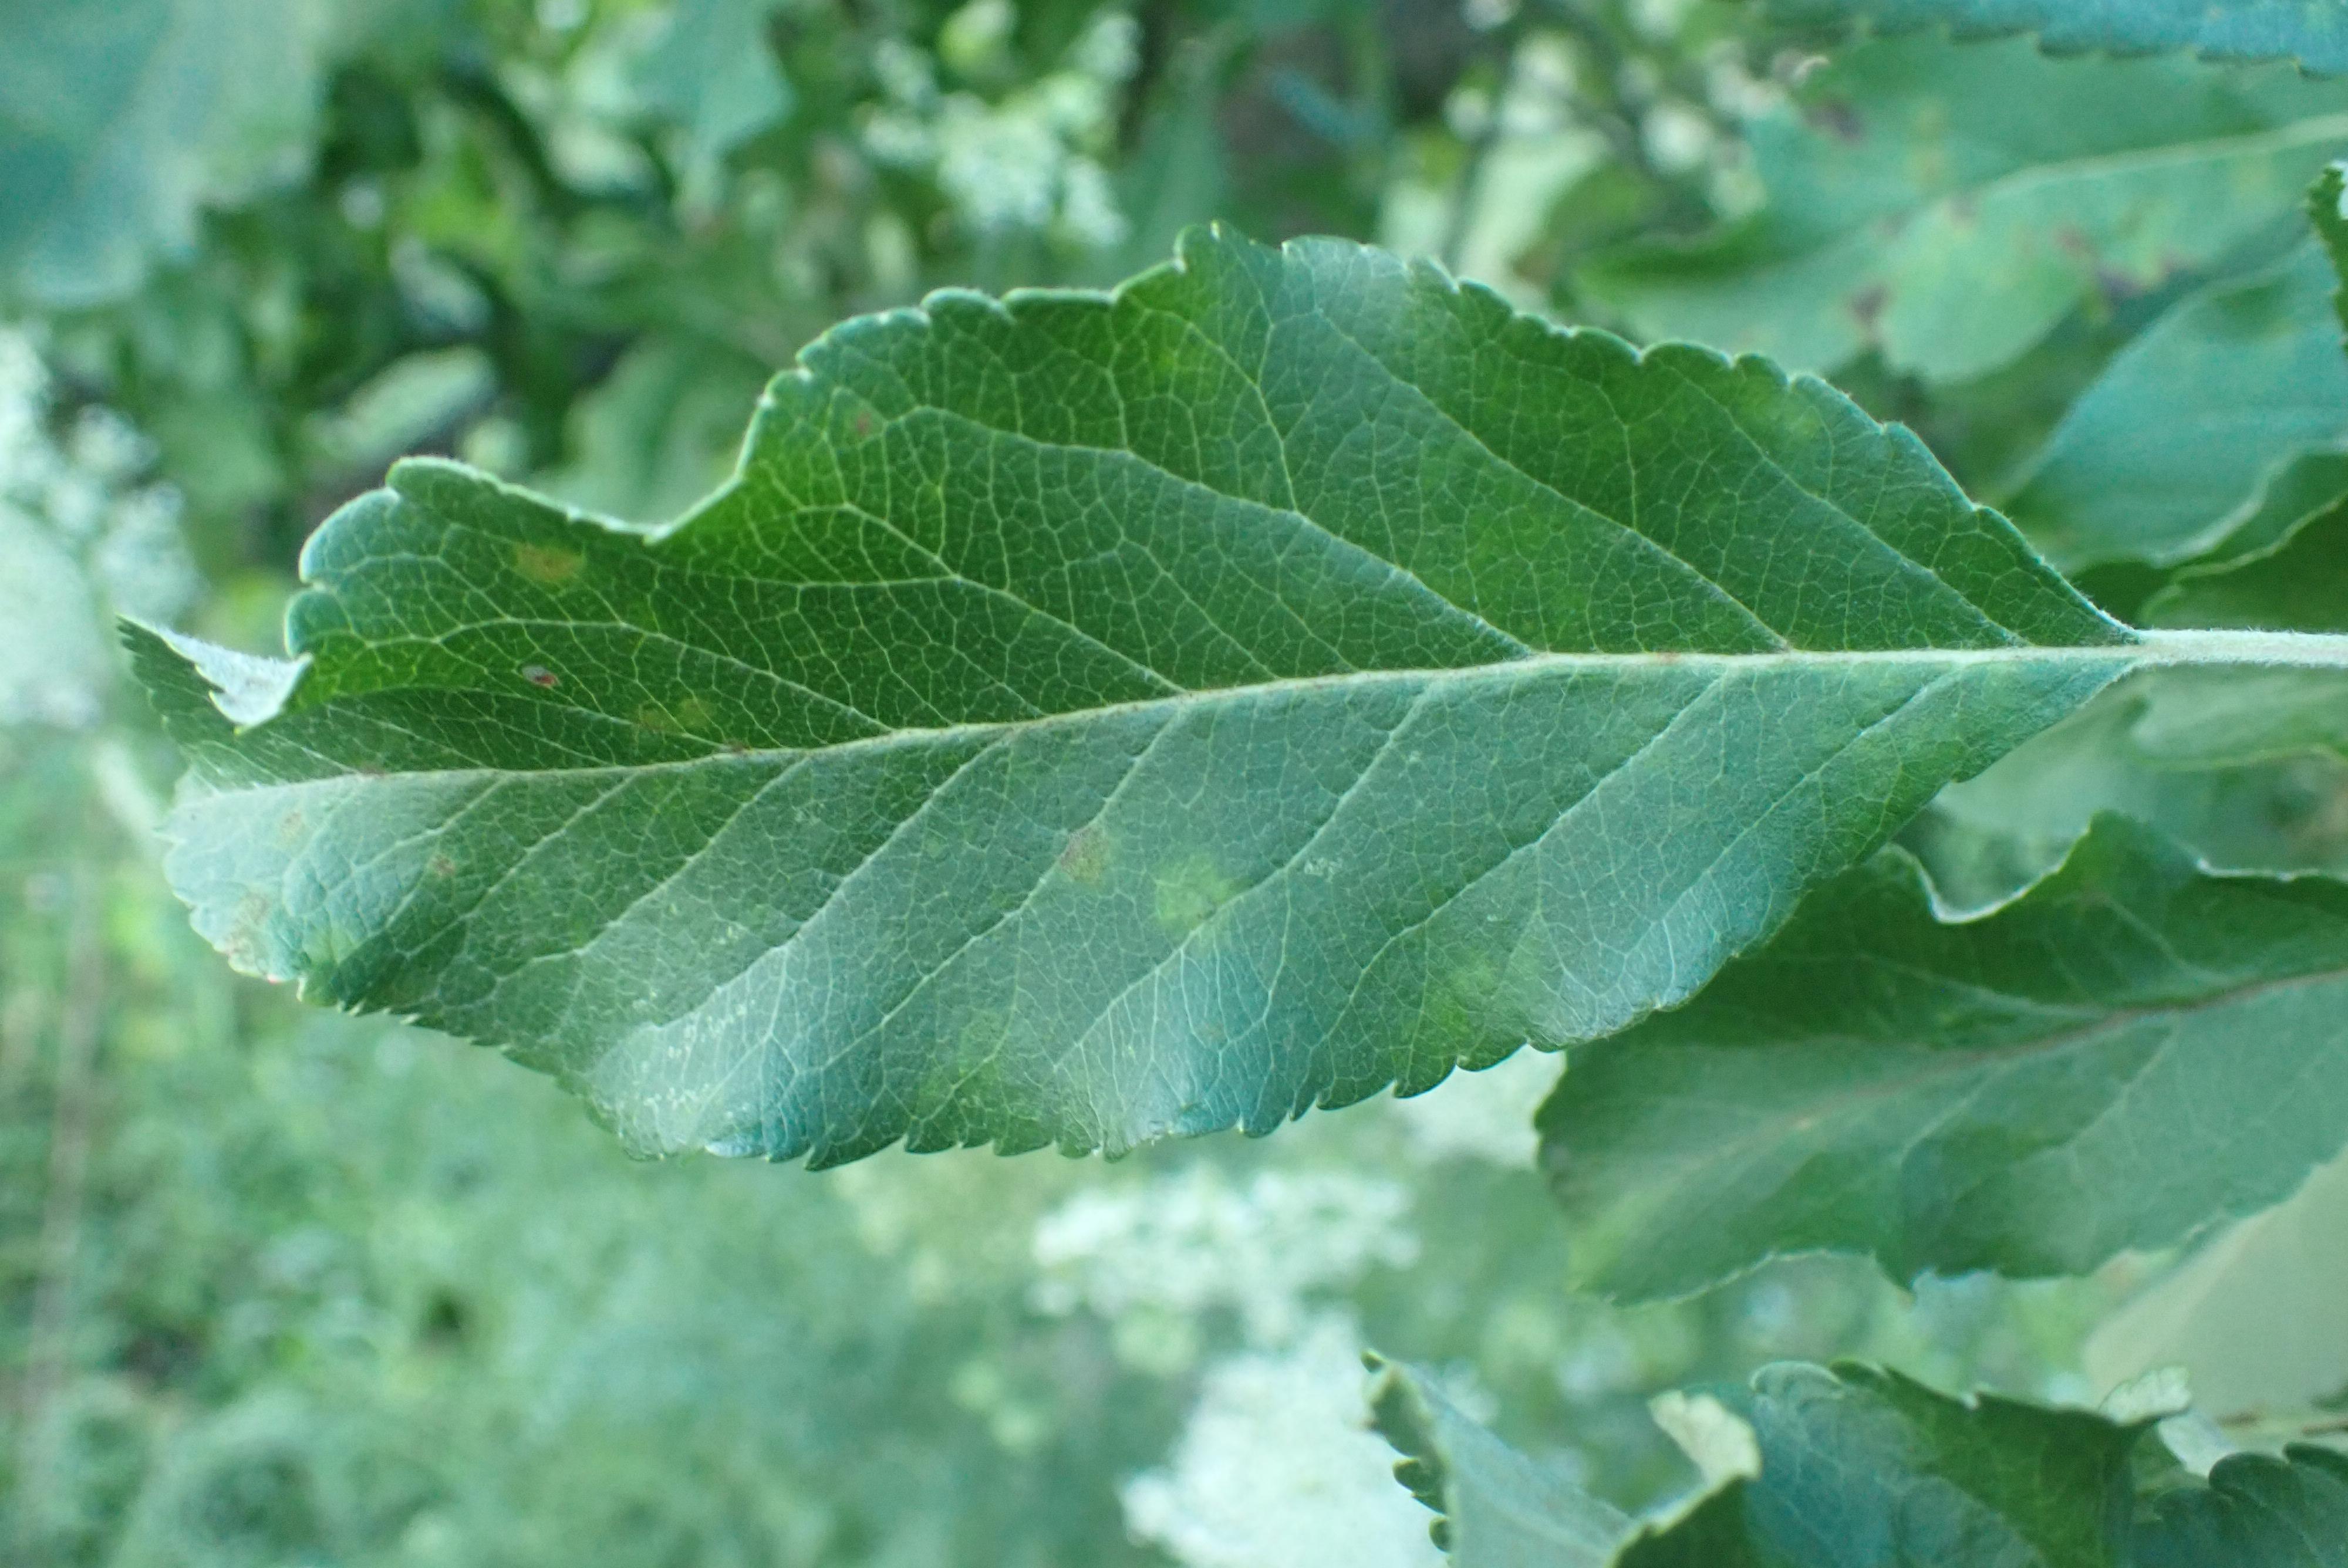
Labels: scab